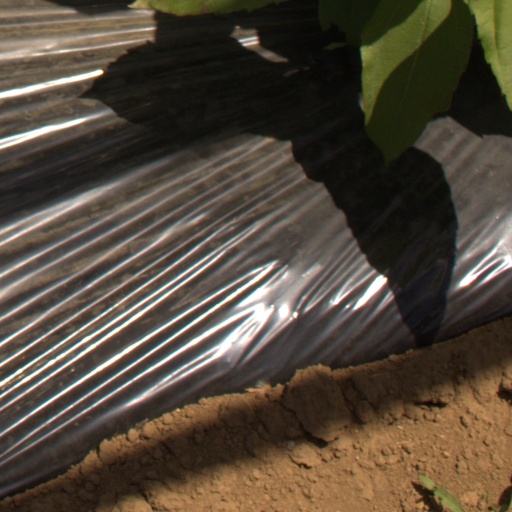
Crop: Jerusalem artichoke